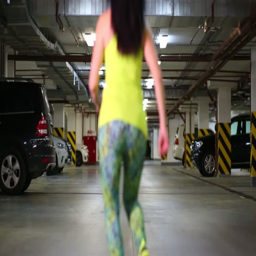
girl runs away from the camera and back on spacious indoor parking